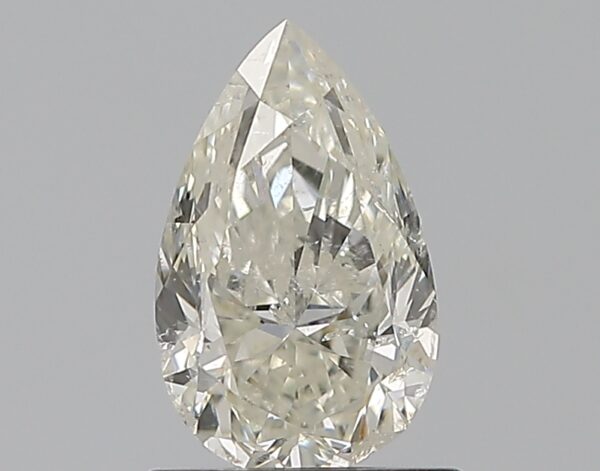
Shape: pear
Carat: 1.01
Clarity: SI2
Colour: J
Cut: GD
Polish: VG
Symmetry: VG
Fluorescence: N
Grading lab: IGI
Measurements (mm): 8.51 x 5.23 x 3.46